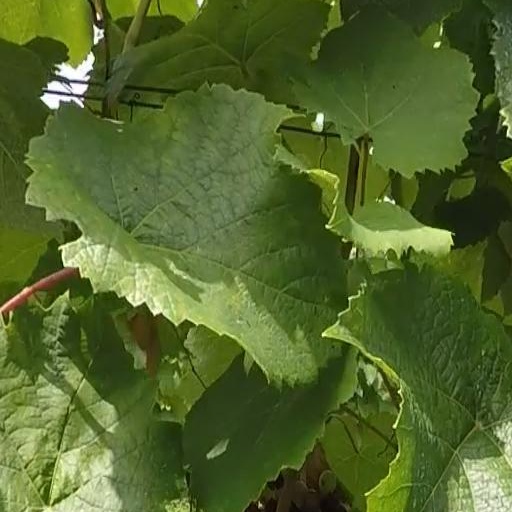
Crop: grape